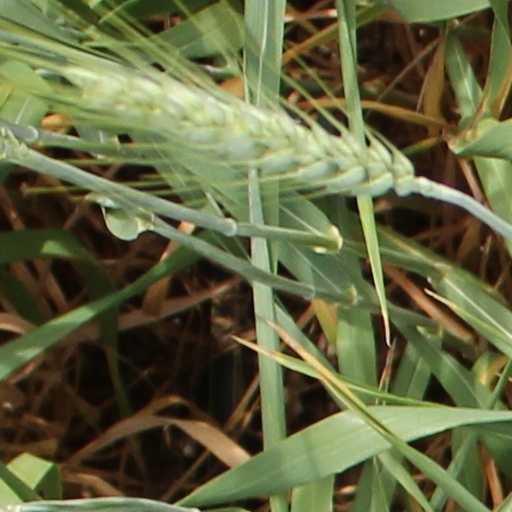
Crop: wheat